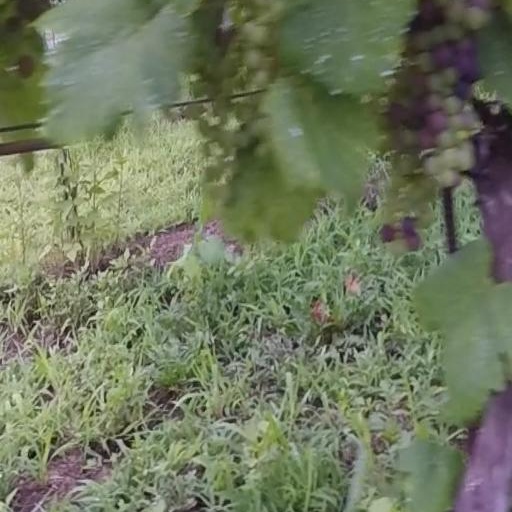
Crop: grape